Fokker F.XXXVI

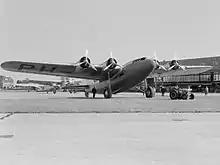
Fokker F.XXXVI (1934)

KLM sold the aircraft in 1939 to Scottish Aviation for use as a crew and navigation trainer for the Royal Air Forces No.12 Elementary Flying Training School, which was operated by Scottish Aviation. It was scrapped in 1940 after it burnt out in a take-off accident.